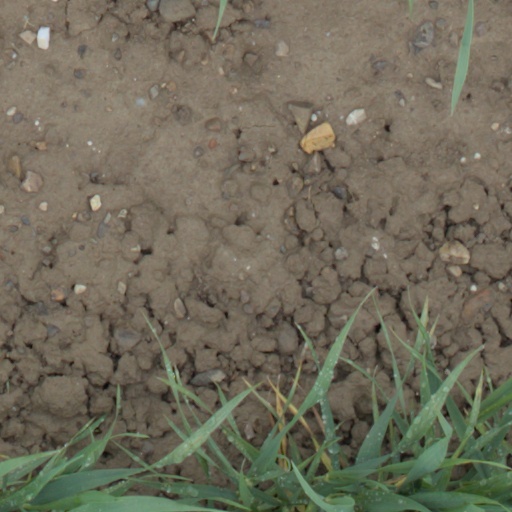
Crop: wheat